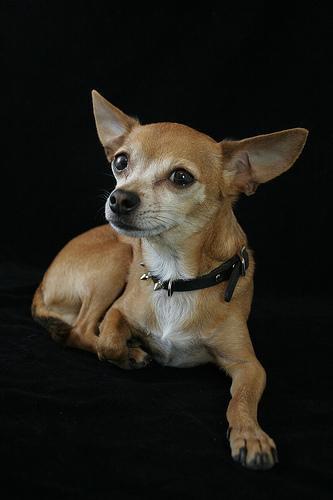
chihuahua